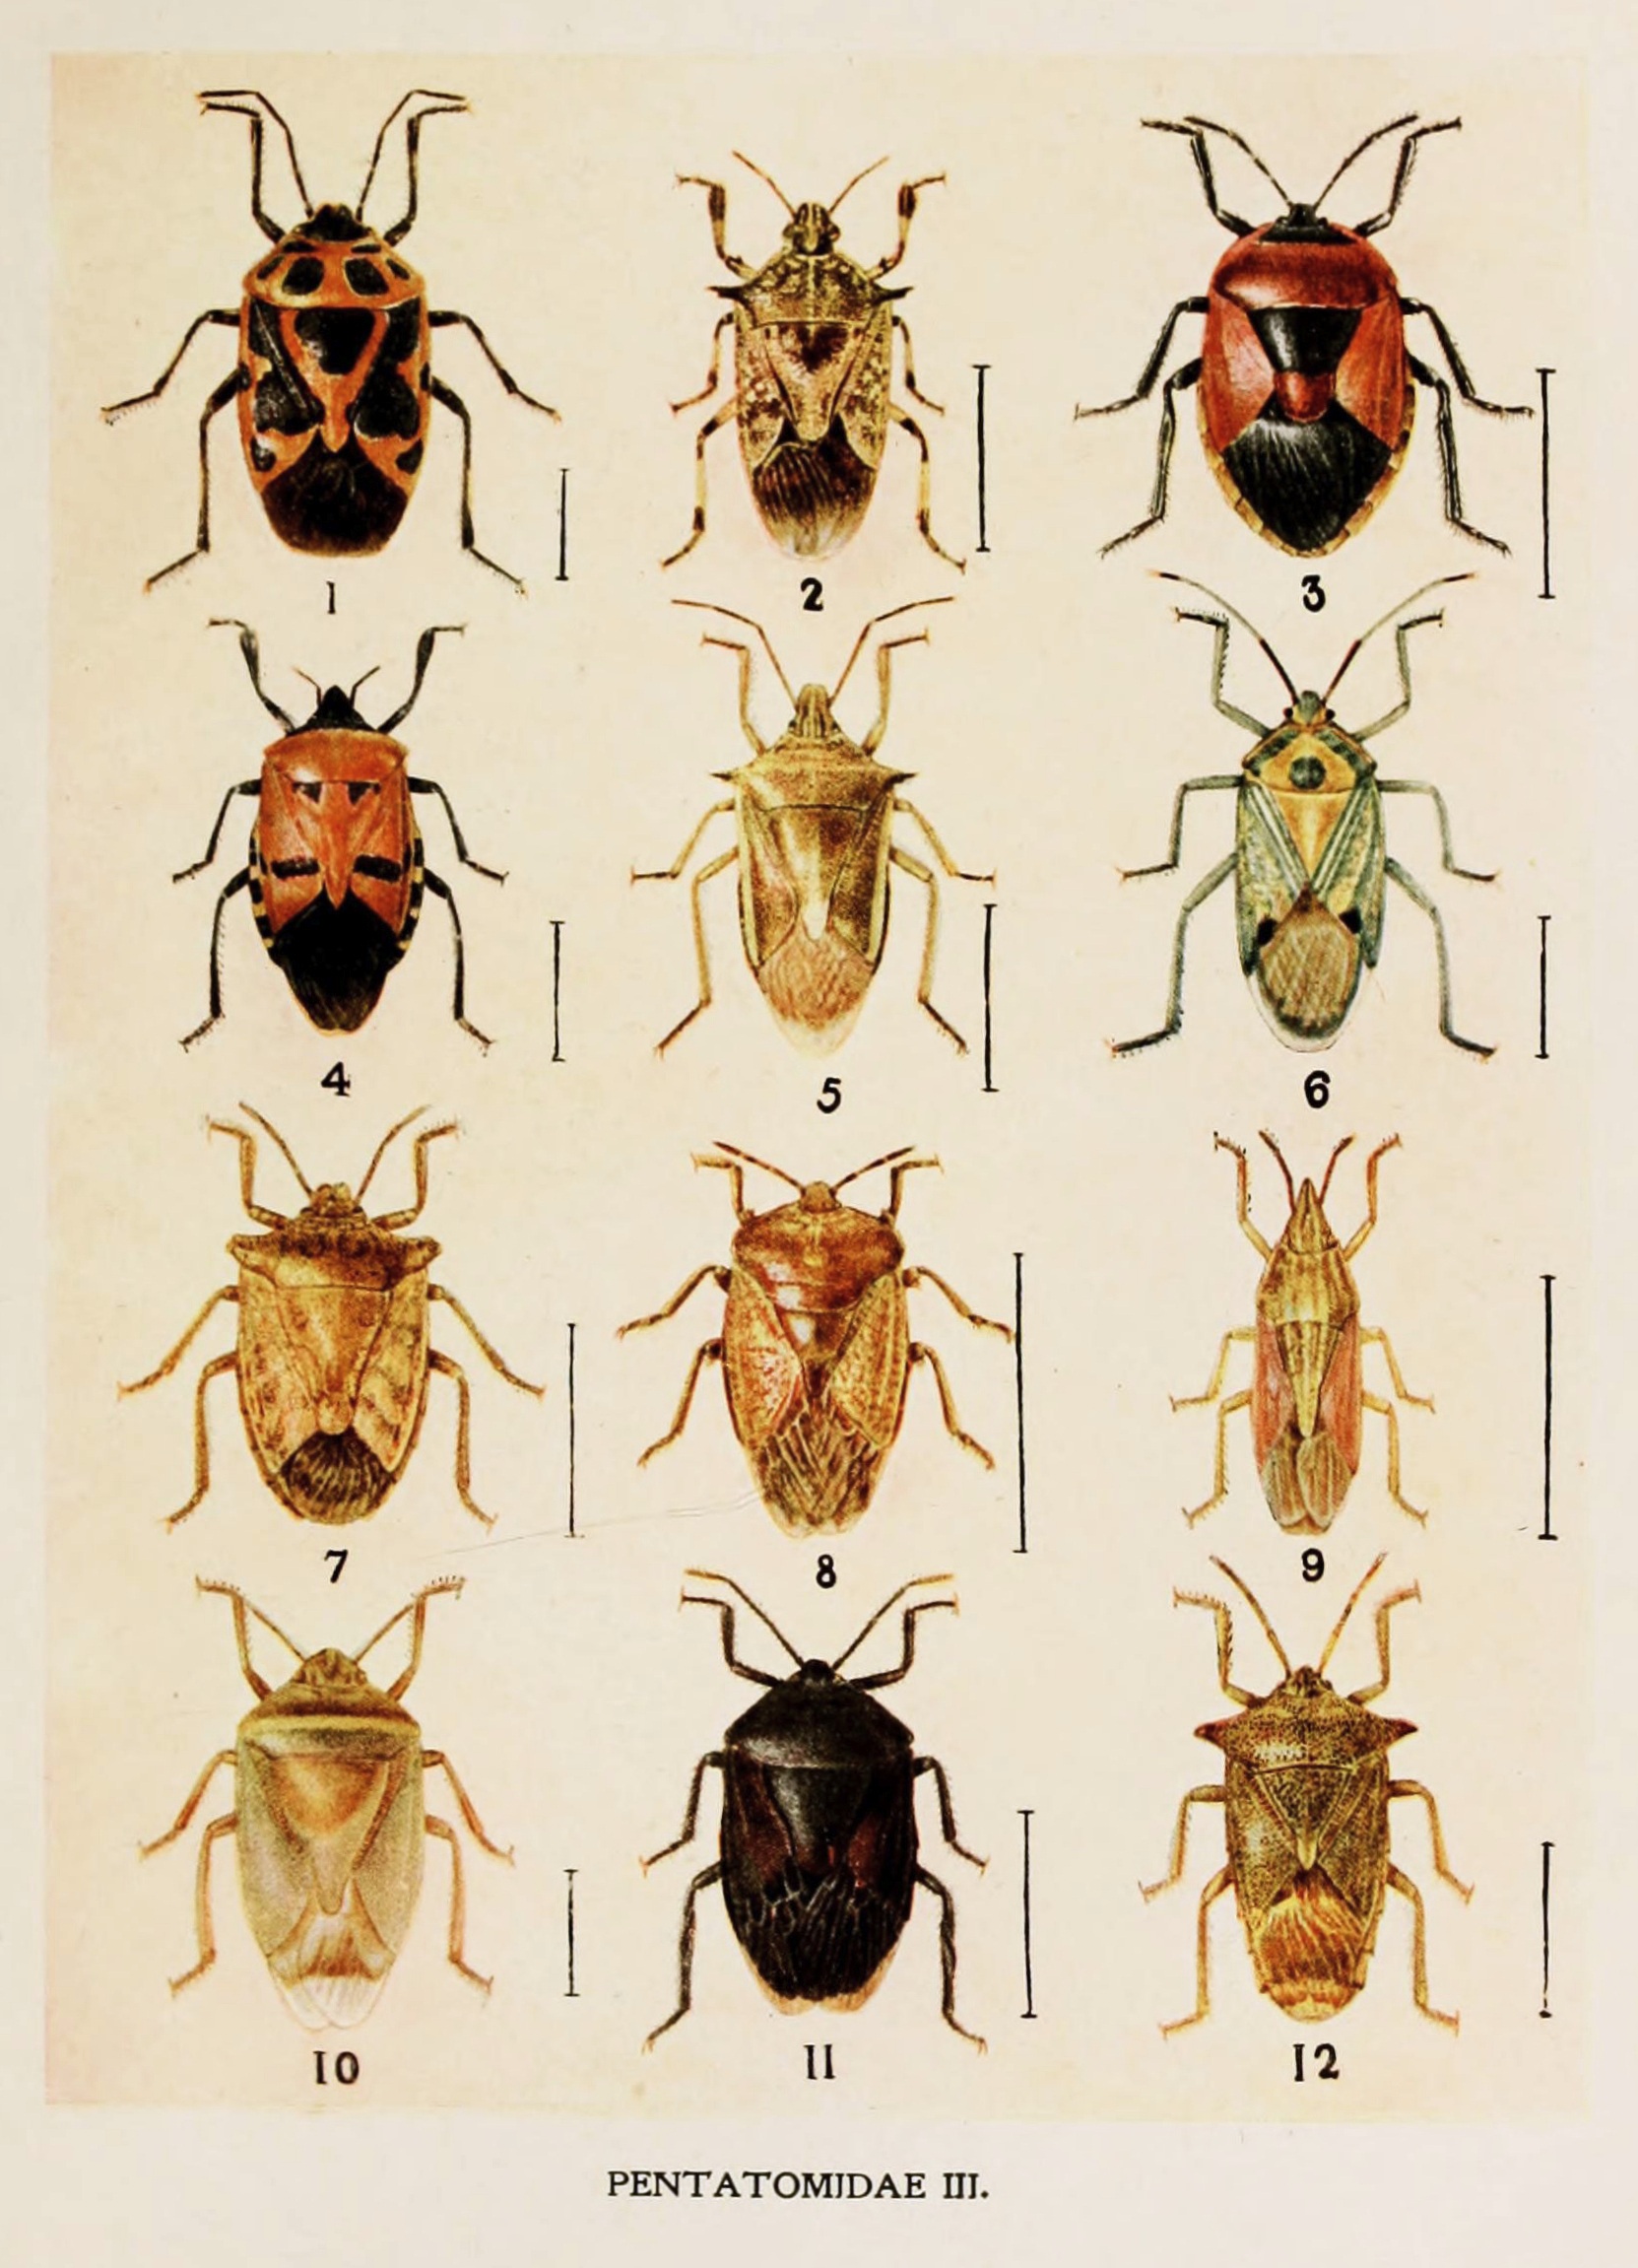
nature, book, pattern, tropical, insect, fauna, invertebrate, painting, life, sketch, illustration, design, bee, manual, indian, pest, pentatomidae, honey bee, harold, maxwell, lefroy, membrane winged insect